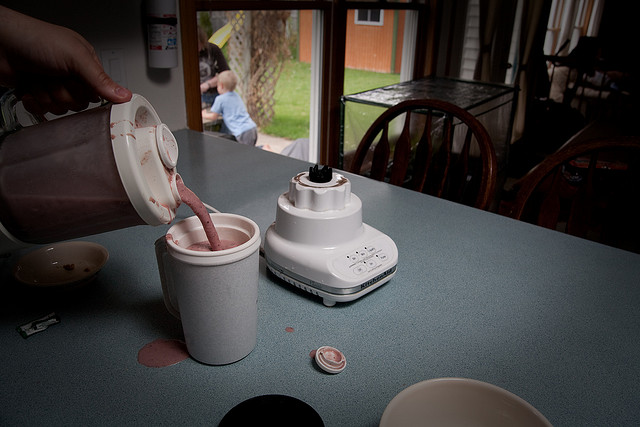
user: Given an image and a question. Answer the question in a short answer. Question: What are they making in this photo? Short Answer:
assistant: juice